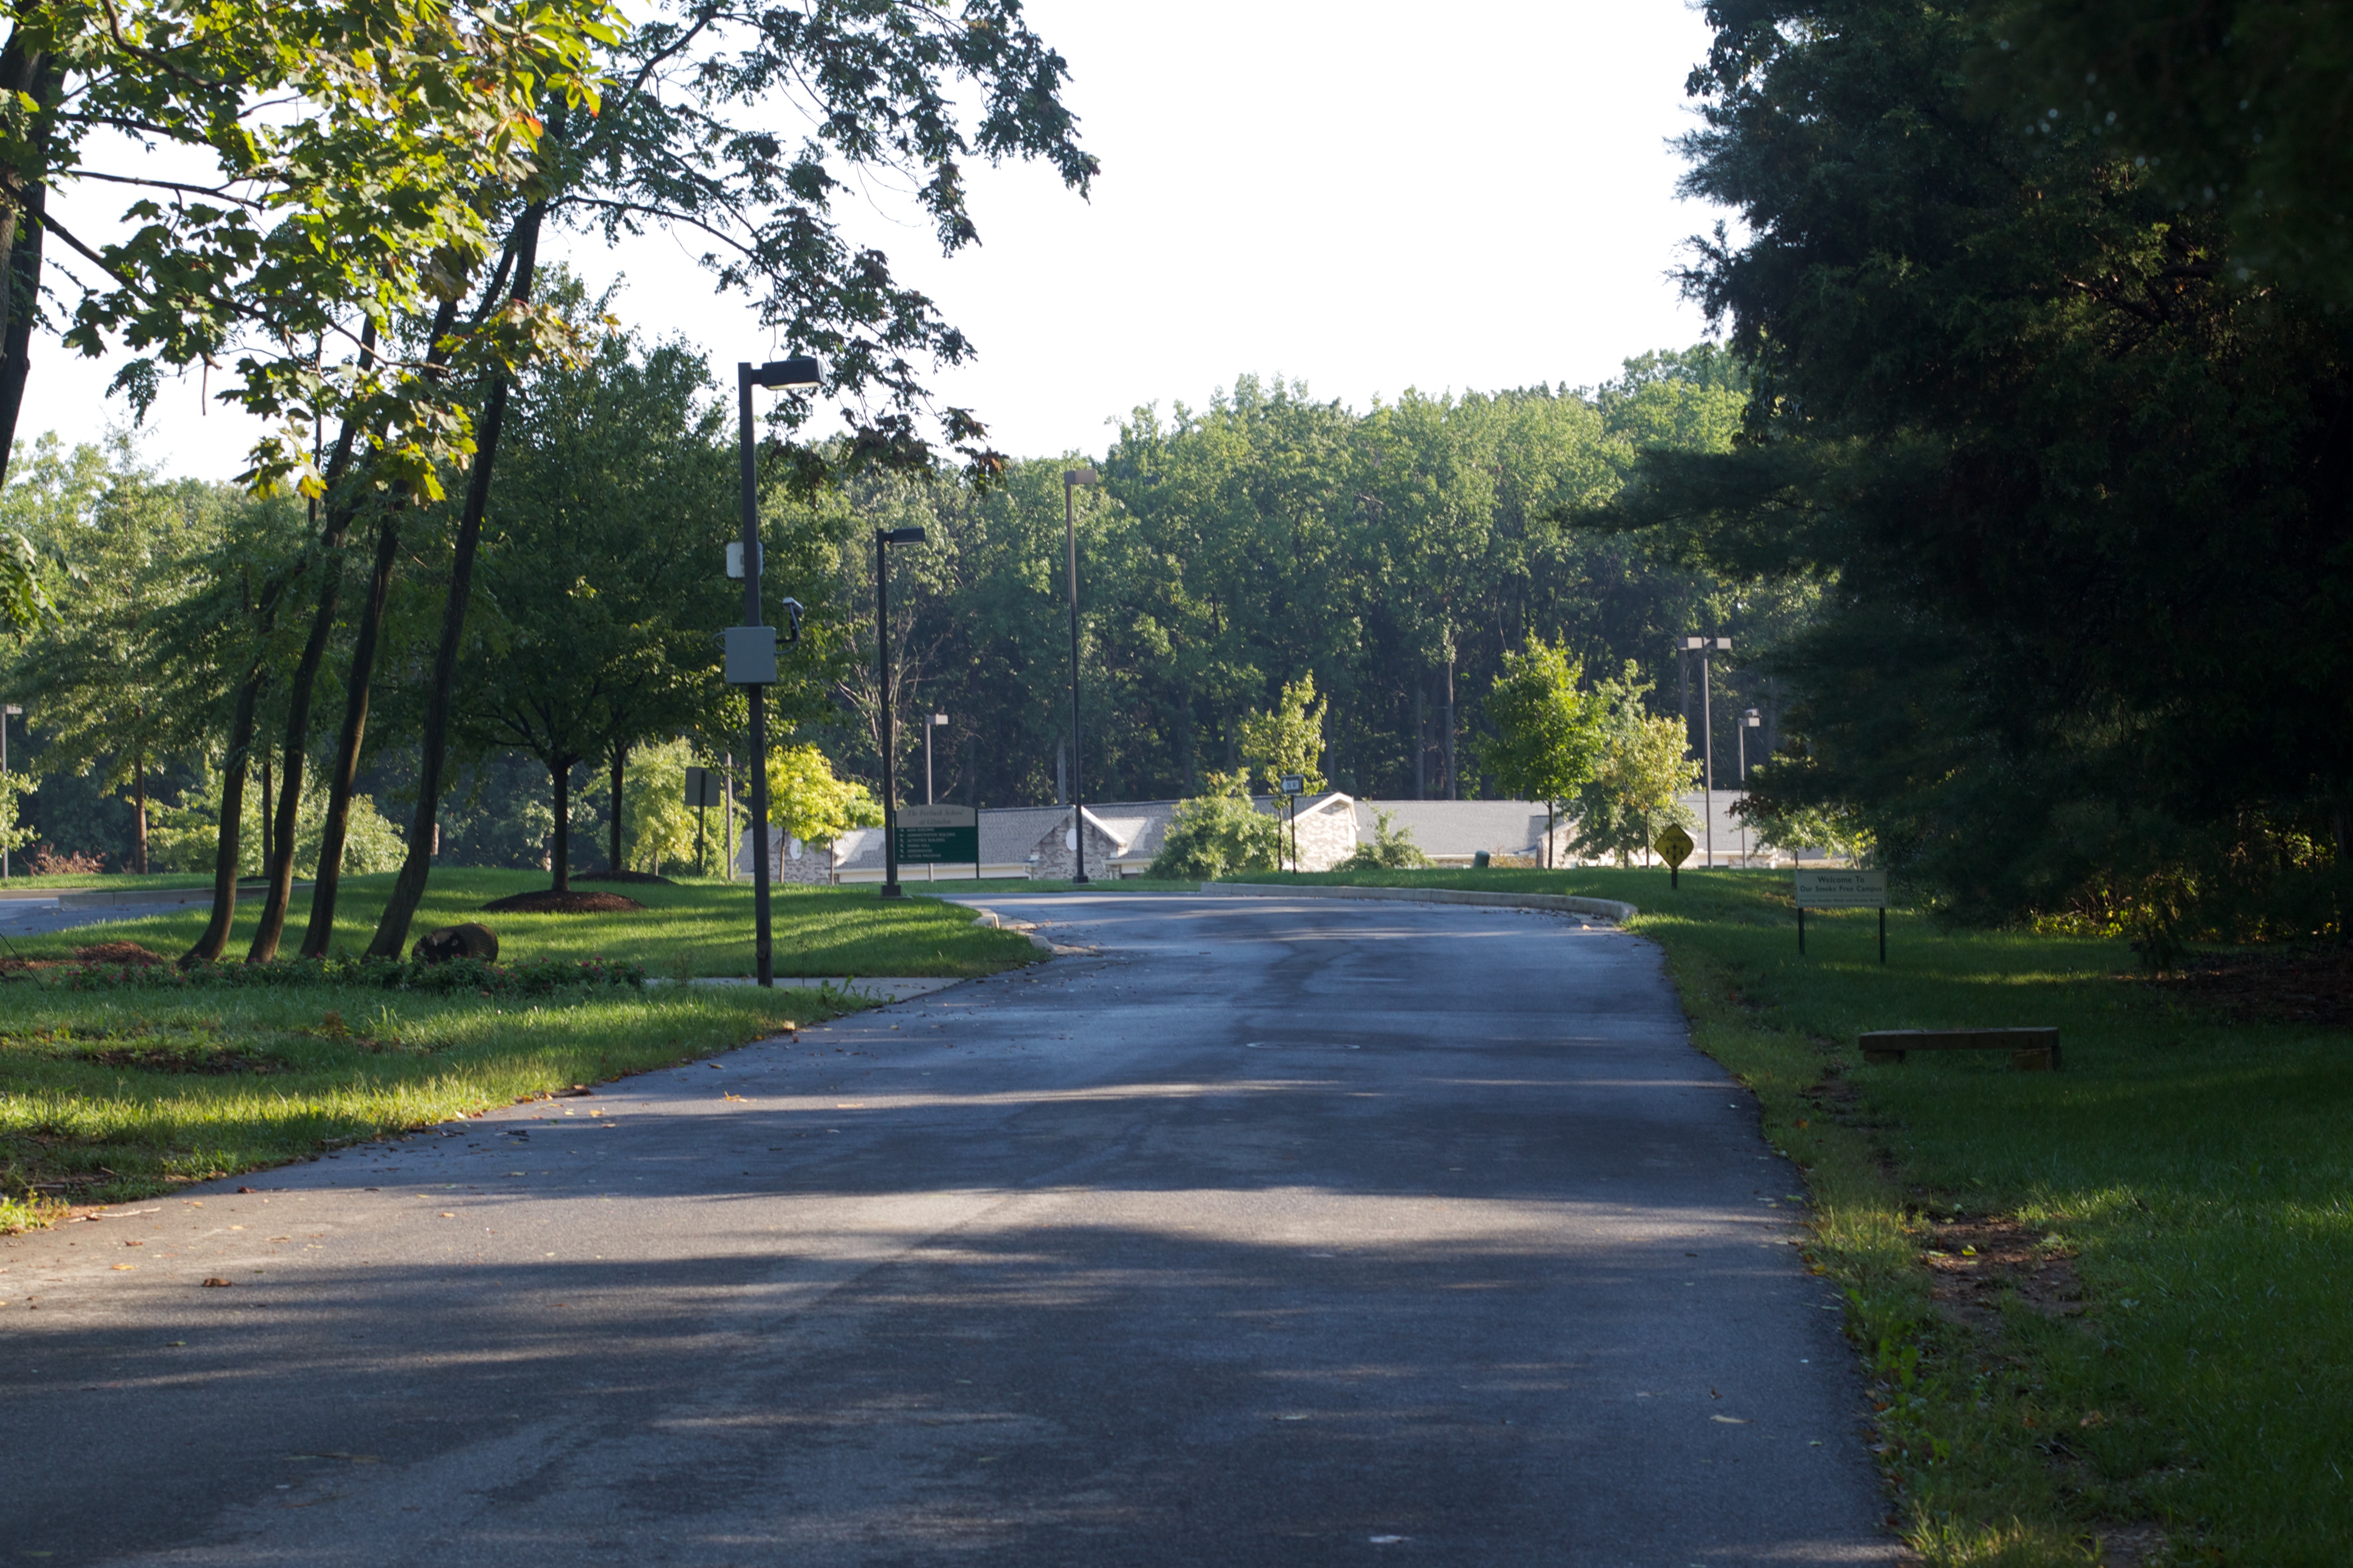
tree, grass, road, lawn, asphalt, walkway, suburb, park, garden, infrastructure, estate, yard, odyssey, rural area, road surface, residential area